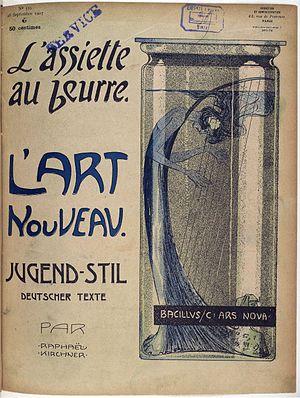
L’Assiette au beurre est un magazine satirique illustré français ayant paru de 1901 à 1936. La publication est hebdomadaire et continue jusqu'en 1912. Après une interruption, une deuxième série est publiée mensuellement de 1921 à 1925, puis décline et disparaît définitivement en 1936.